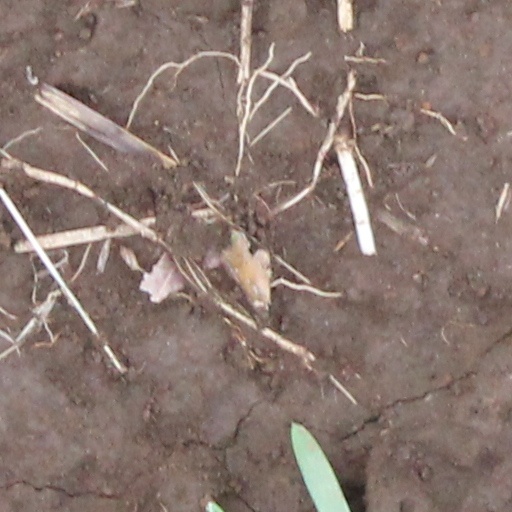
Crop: wheat